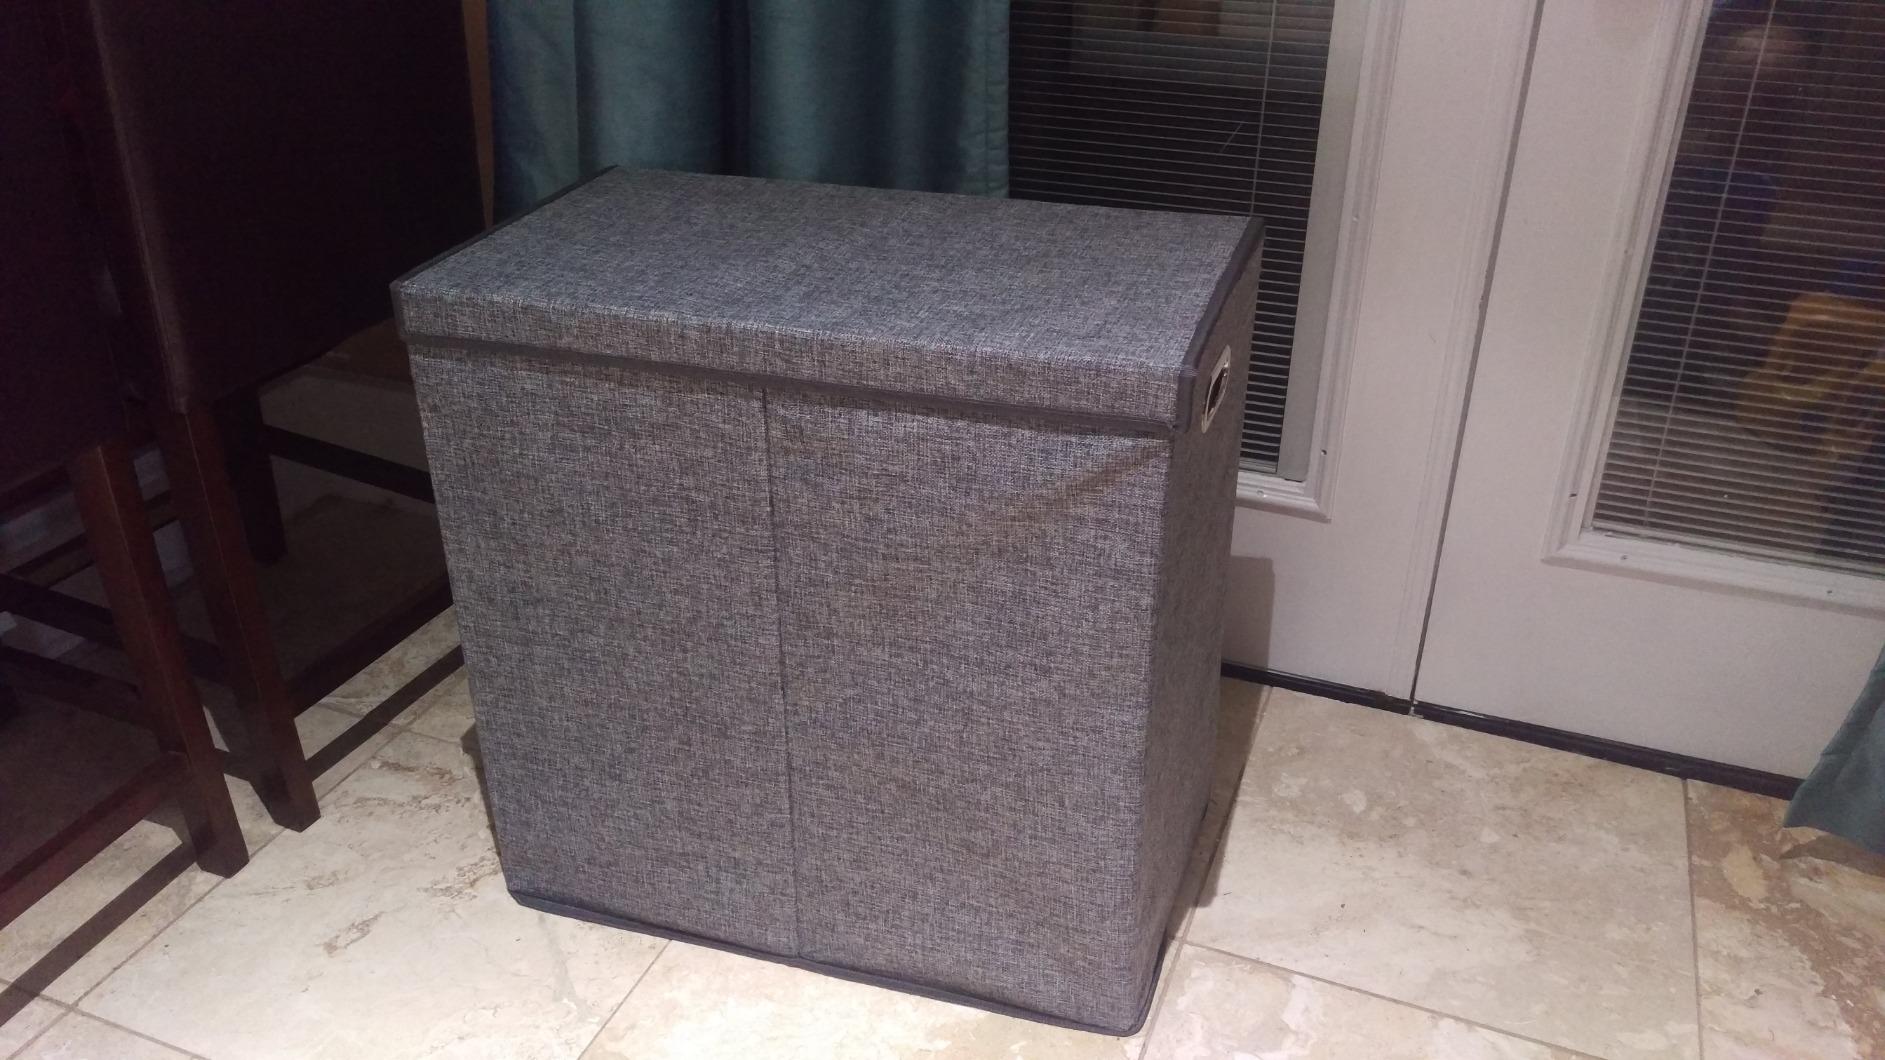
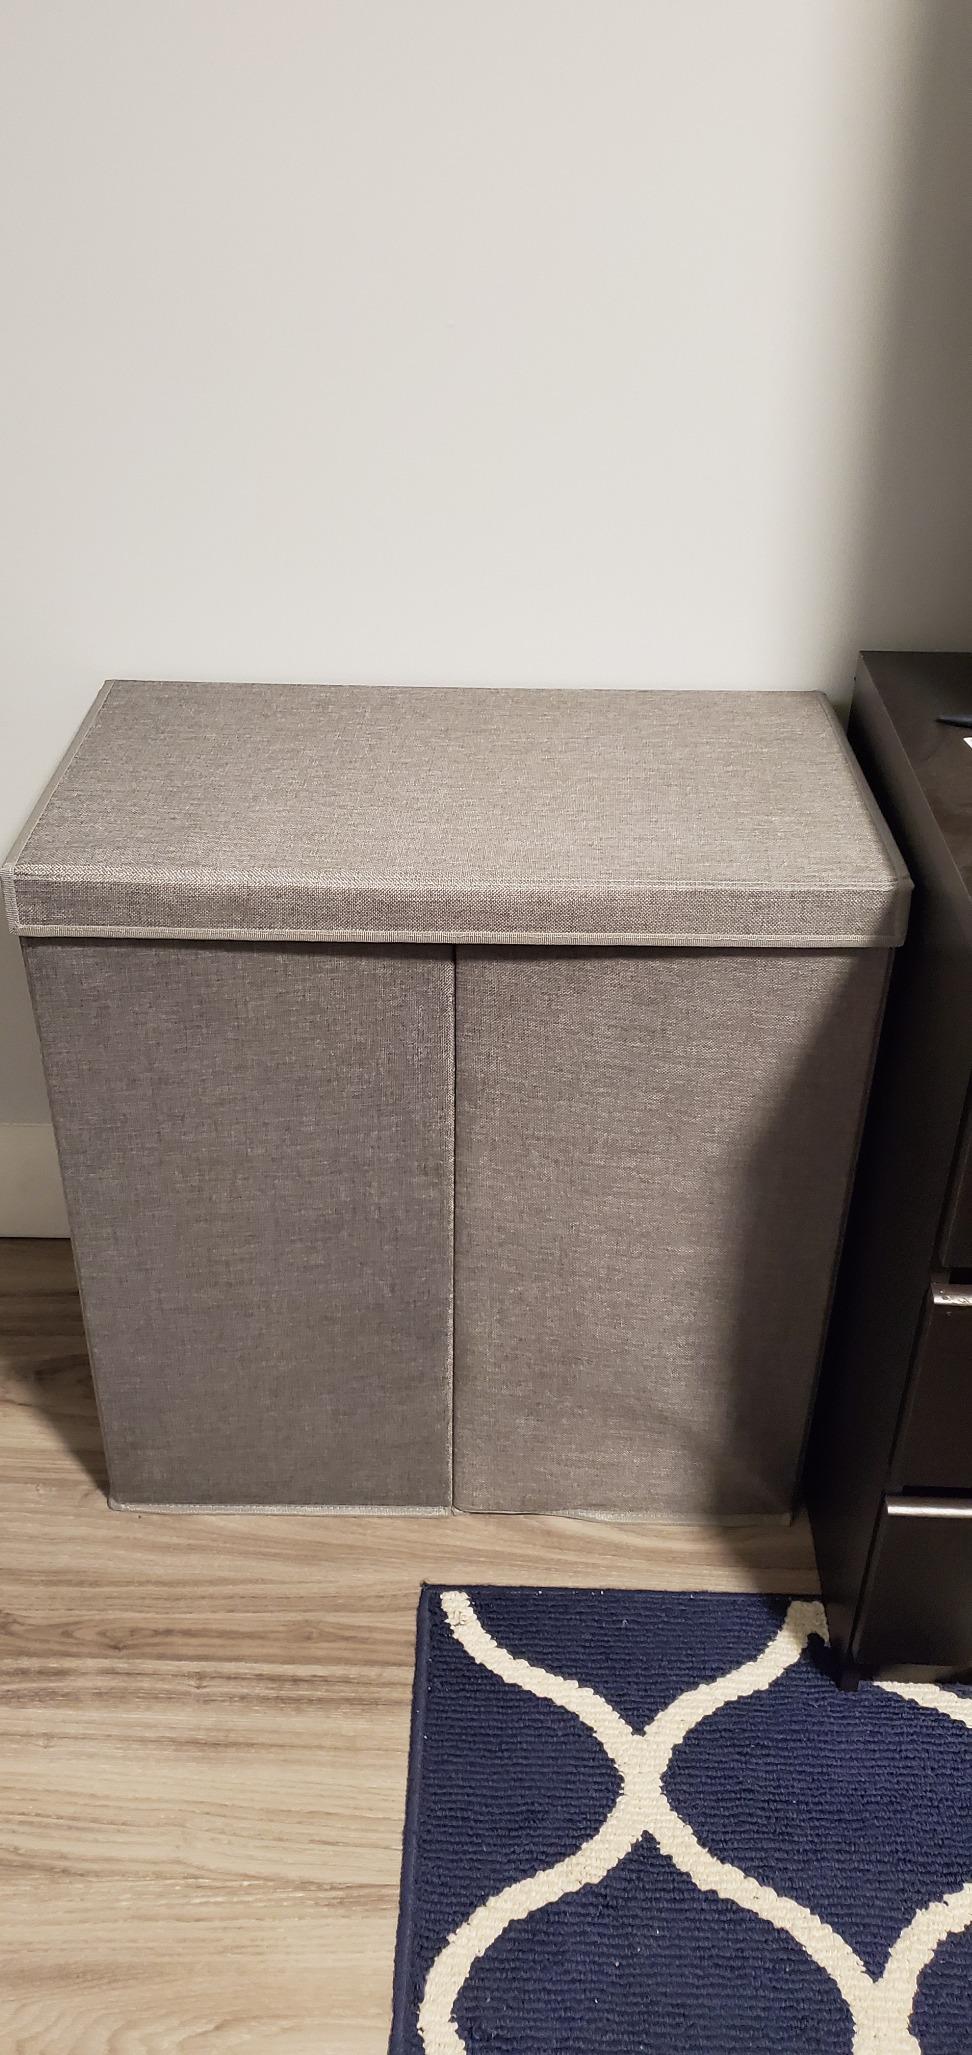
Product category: items_hamper
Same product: yes